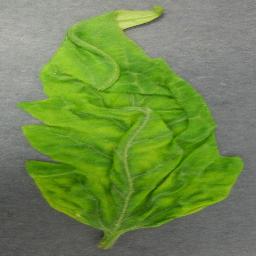
Label: Tomato___Tomato_Yellow_Leaf_Curl_Virus